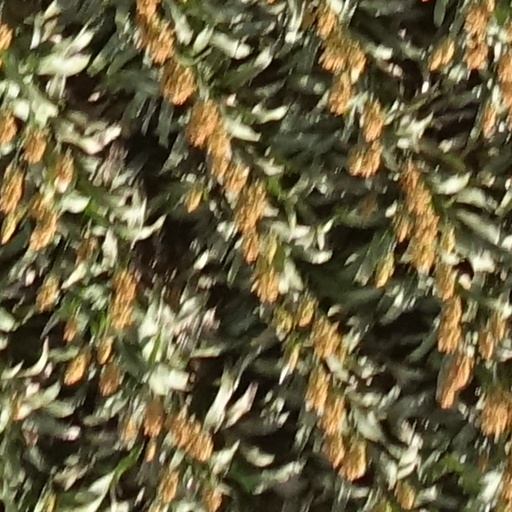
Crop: sorghum